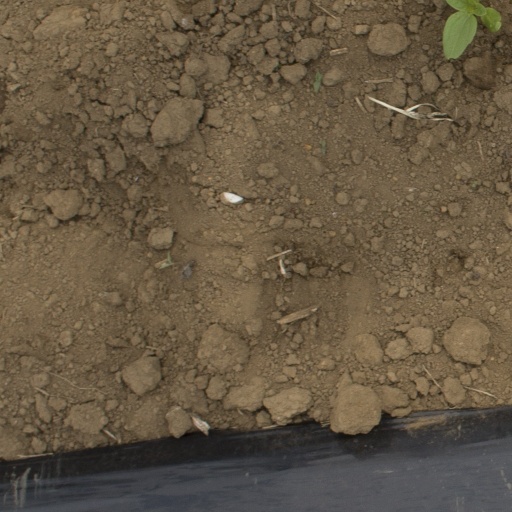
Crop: Jerusalem artichoke